The Beiderbecke Affair

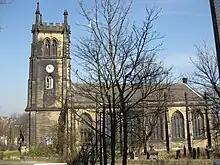
St Marks Church in Woodhouse was the Parish Church of St Matthew in "The Beiderbecke Affair". St Mark's was closed for over a decade but was bought by Gateway Church and was cleared and renovated in 2014.

The actual Leeds City Council planning offices are just over the road in The Leonardo building which wasn't there at the time of filming back in 1984.